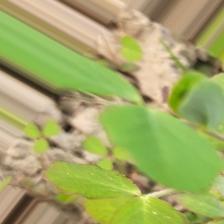
Label: Powdery Mildew